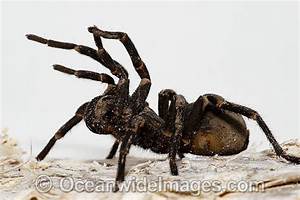
Label: ragno